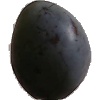
Label: Plum 3